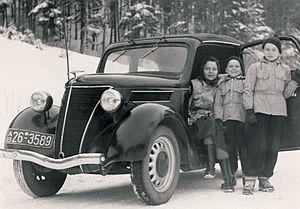
La plaque d'immatriculation allemande est un dispositif permettant l'identification des véhicules du parc automobile allemand.